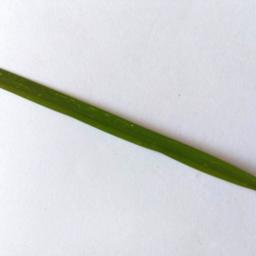
Label: Rice___Healthy